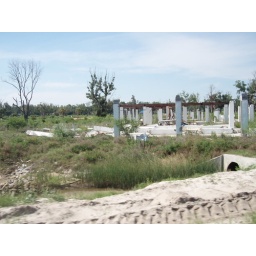
bare bones of houses in the wake of katrina